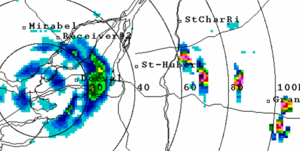
Image radar montrant de forts retours venant de collines par temps clair. Les échos centraux très forts (rouge) sont compris dans des arcs de cercle plus ou moins long de réflectivités plus faibles (vert) qui sont dues aux lobes secondaires du faisceau radar.
Les lobes secondaires sont les pics secondaires dans le diagramme d'émission ou de réception d'une antenne autre que le lobe principal ou le lobe arrière de celle-ci. En effet, selon la configuration de l'antenne, elle peut être directionnelle en azimut et en élévation en concentrant la majorité de son énergie d'émission ou sa sensibilité de réception dans une direction. Cependant, on ne peut complètement rendre le patron nul dans les autres directions.
Un radar météorologique est un type de radar utilisé en météorologie pour repérer les précipitations, calculer leur déplacement et déterminer leur type. La structure tridimensionnelle des données obtenues permet également d'inférer les mouvements des précipitations dans les nuages et ainsi de repérer ceux qui pourraient causer des dommages. Enfin, en se servant des précipitations comme traceurs, on peut en déduire la direction radiale et la vitesse des vents dans la basse atmosphère.